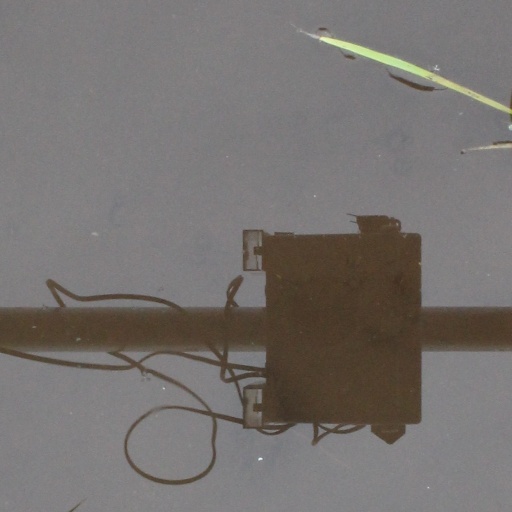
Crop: rice